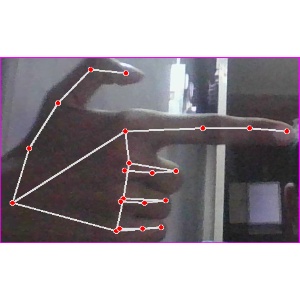
अक्षर: ब